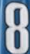
Number: 8